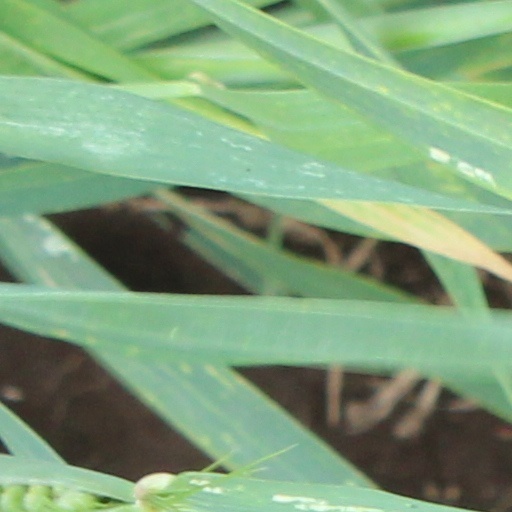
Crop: wheat